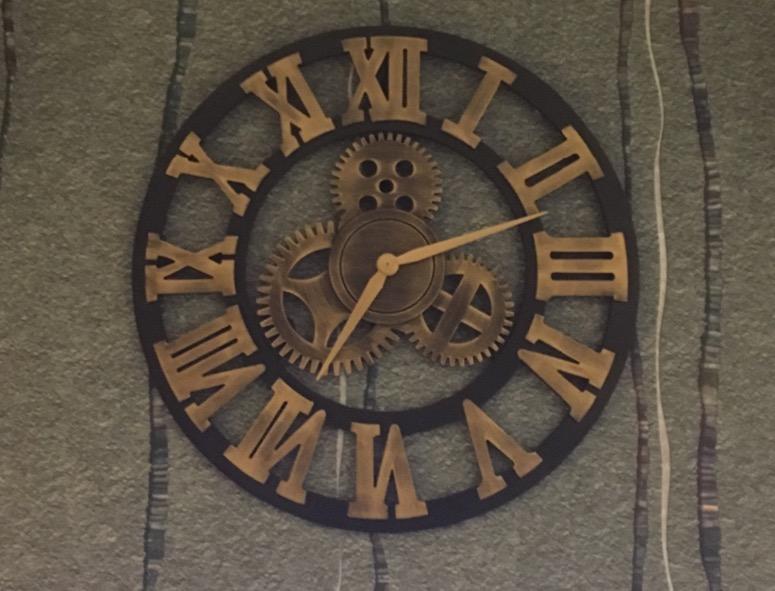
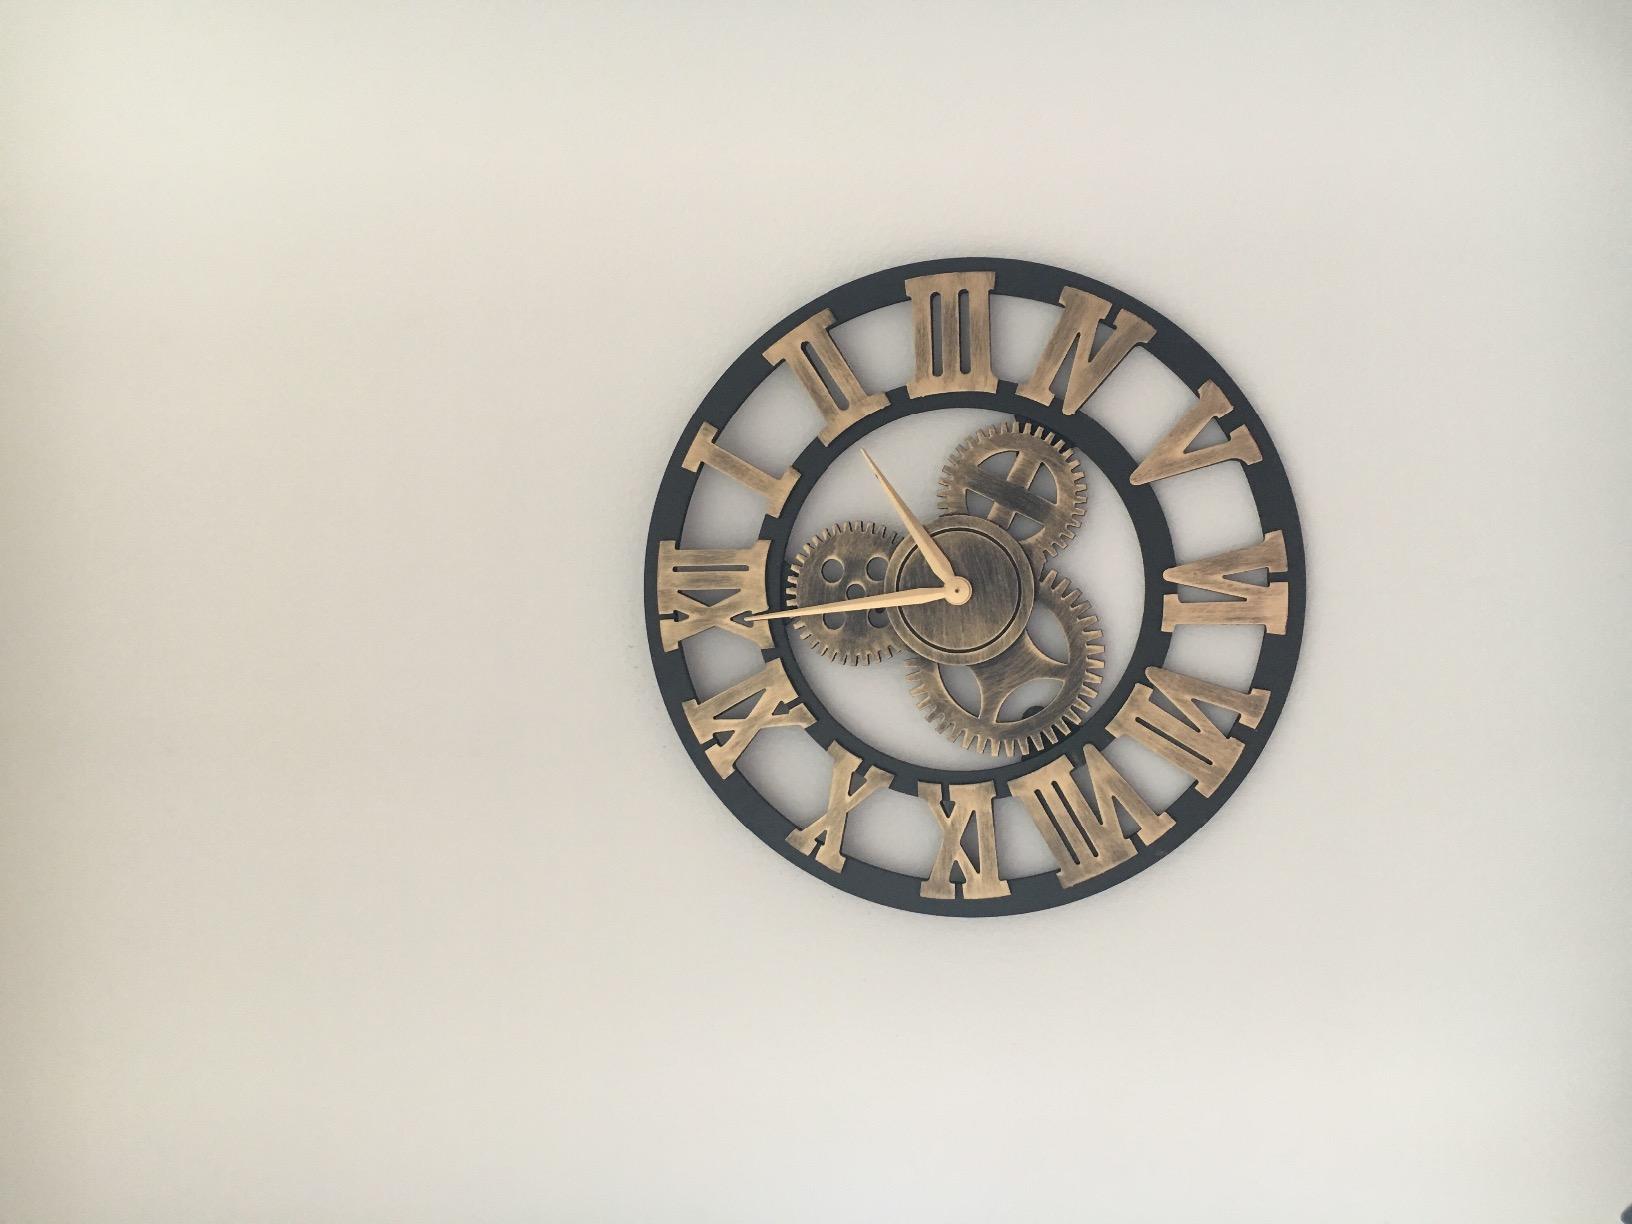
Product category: clock
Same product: yes